Boscoreale

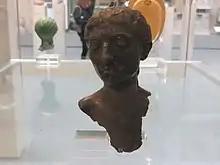
Female bust from the 1st century Boscoreale Treasure on display in the British Museum.

The neighbourhood of Monte Bursaccio which was overcome by the eruption of Vesuvius in 79 AD that obliterated and preserved its better-known neighbours, Pompeii and Herculaneum, is famous for the frescoes of its aristocratic villas, excavated before World War I. A hoard of Roman silver and coins that had been hurriedly stashed in a cistern for protection at the time of the eruption was also recovered in Boscoreale in 1895, and divided among several museums, including the Louvre and the British Museum.